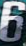
Number: 6